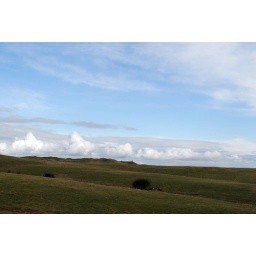
Some cows around a tree, but I'm watching the sky now. I want to avoid the storm, but...probably won't.